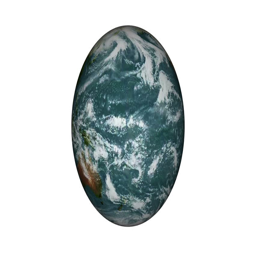
spinning isolated on a white background .